Antonio Baldi

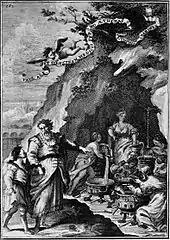
"Podalirius Leads the Young Nymphs Preparing the Hot Springs" by Antonio Baldi, 1726

Antonio Baldi (–1768) was an Italian painter and engraver of the late-Baroque period. He was born at Cava de' Tirreni in the kingdom of Naples. After training under Solimena, he became a pupil of Andreas Magliar and studied the art of engraving. He chiefly resided at Naples, where he occasionally worked as a scenic designer in collaboration with Vincenzo Re. He died in Naples in 1768.